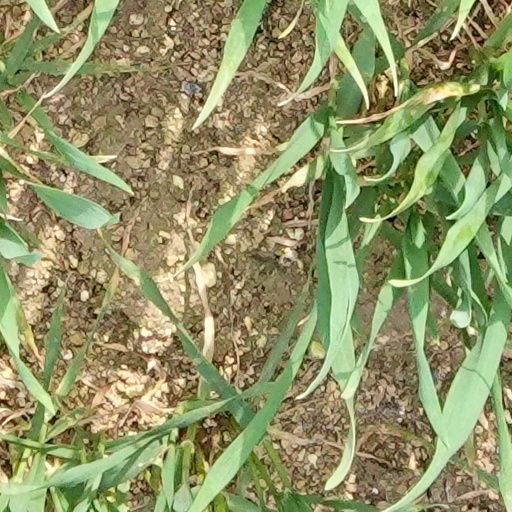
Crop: wheat